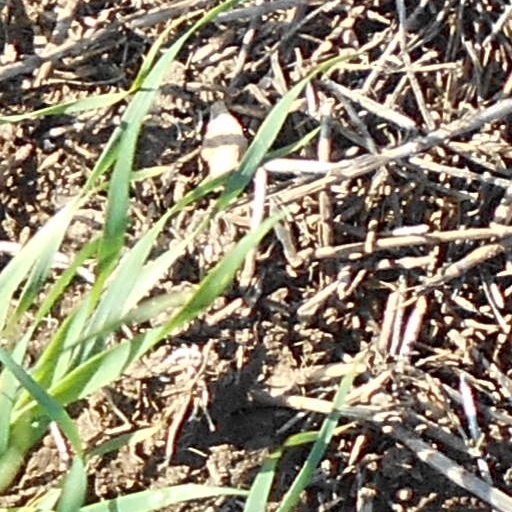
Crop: wheat